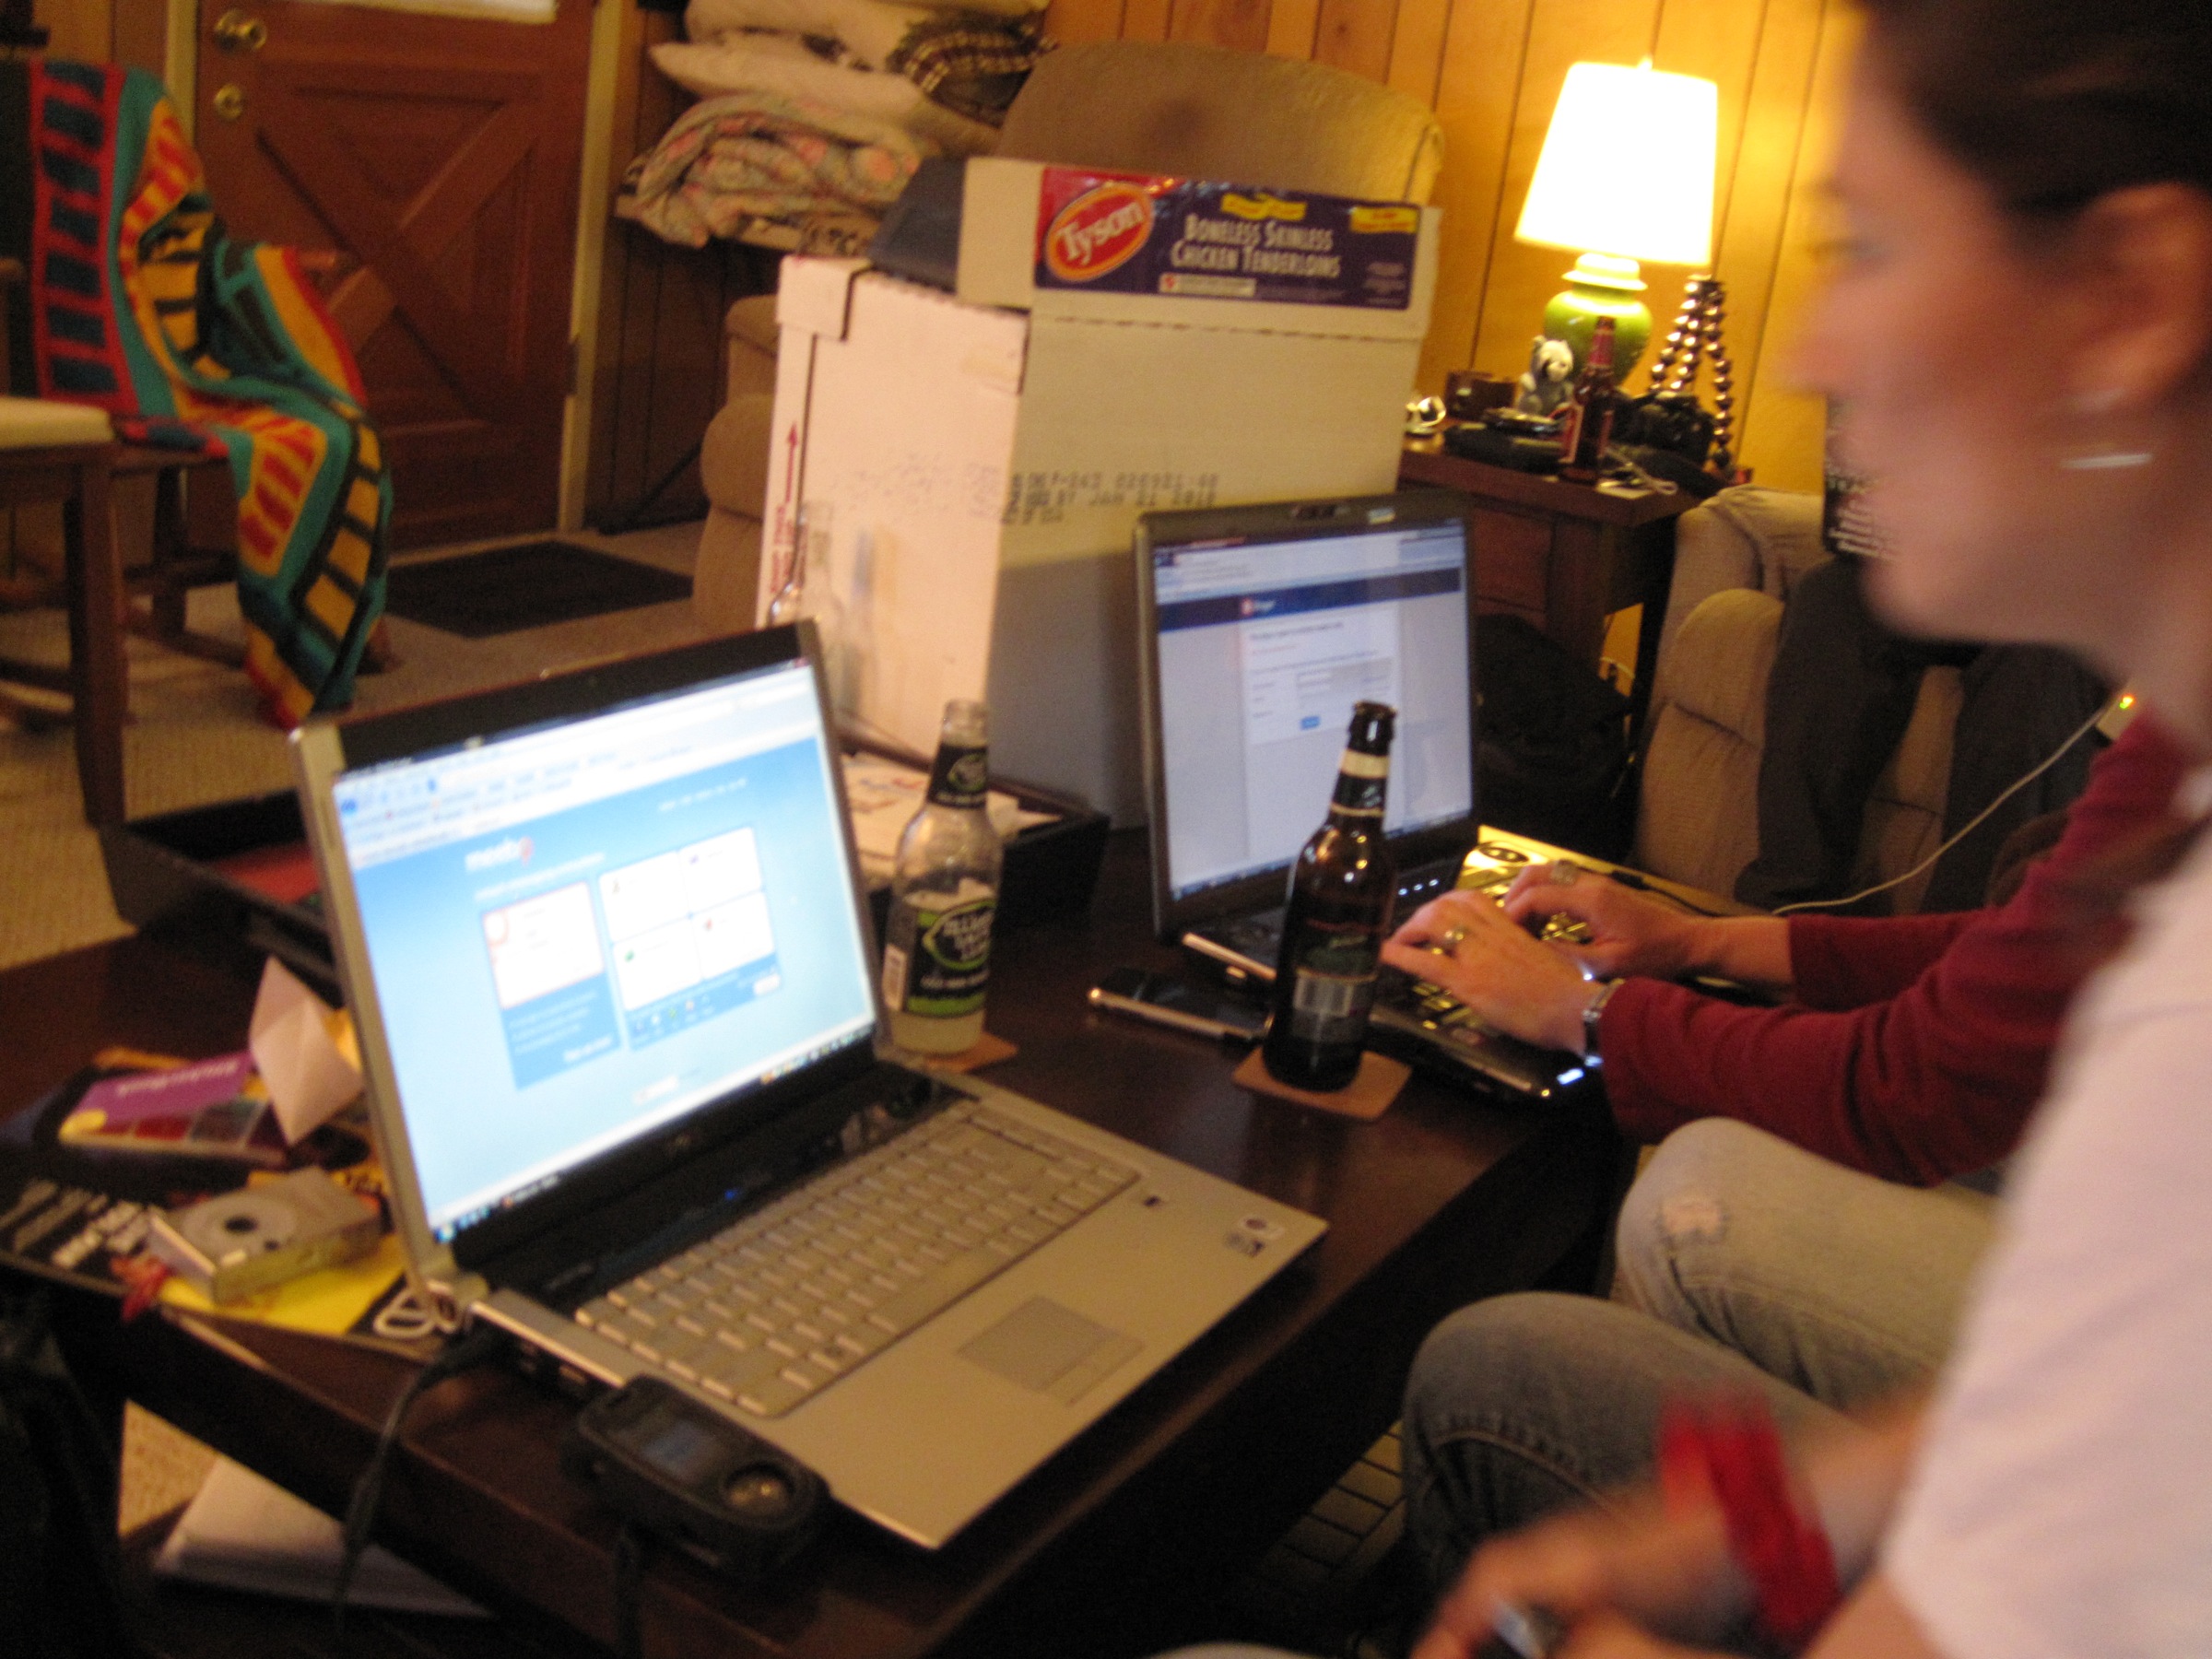
laptop, computer, technology, communication, cybersalonaz, personal computer, electronic device